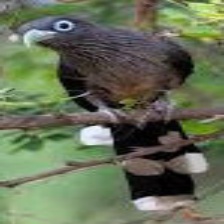
Species: BLUE MALKOHA
Scientific name: CEUTHMOCHARES AEREUS